1973 Thai popular uprising

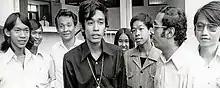
Under the leadership of student activist Thirayuth Boonmee (in black), the National Student Center of Thailand protested for a revision of the constitution. Thirayuth was arrested, which led to further protests.

This changed in 1972 when Thirayuth Boonmee, an engineering student from Chulalongkorn University, became secretary-general of the NSCT. He began the political activism of the NSCT. He was prudent in choosing issues to campaign against, allowing the NSCT time to mobilize and maintain political momentum.